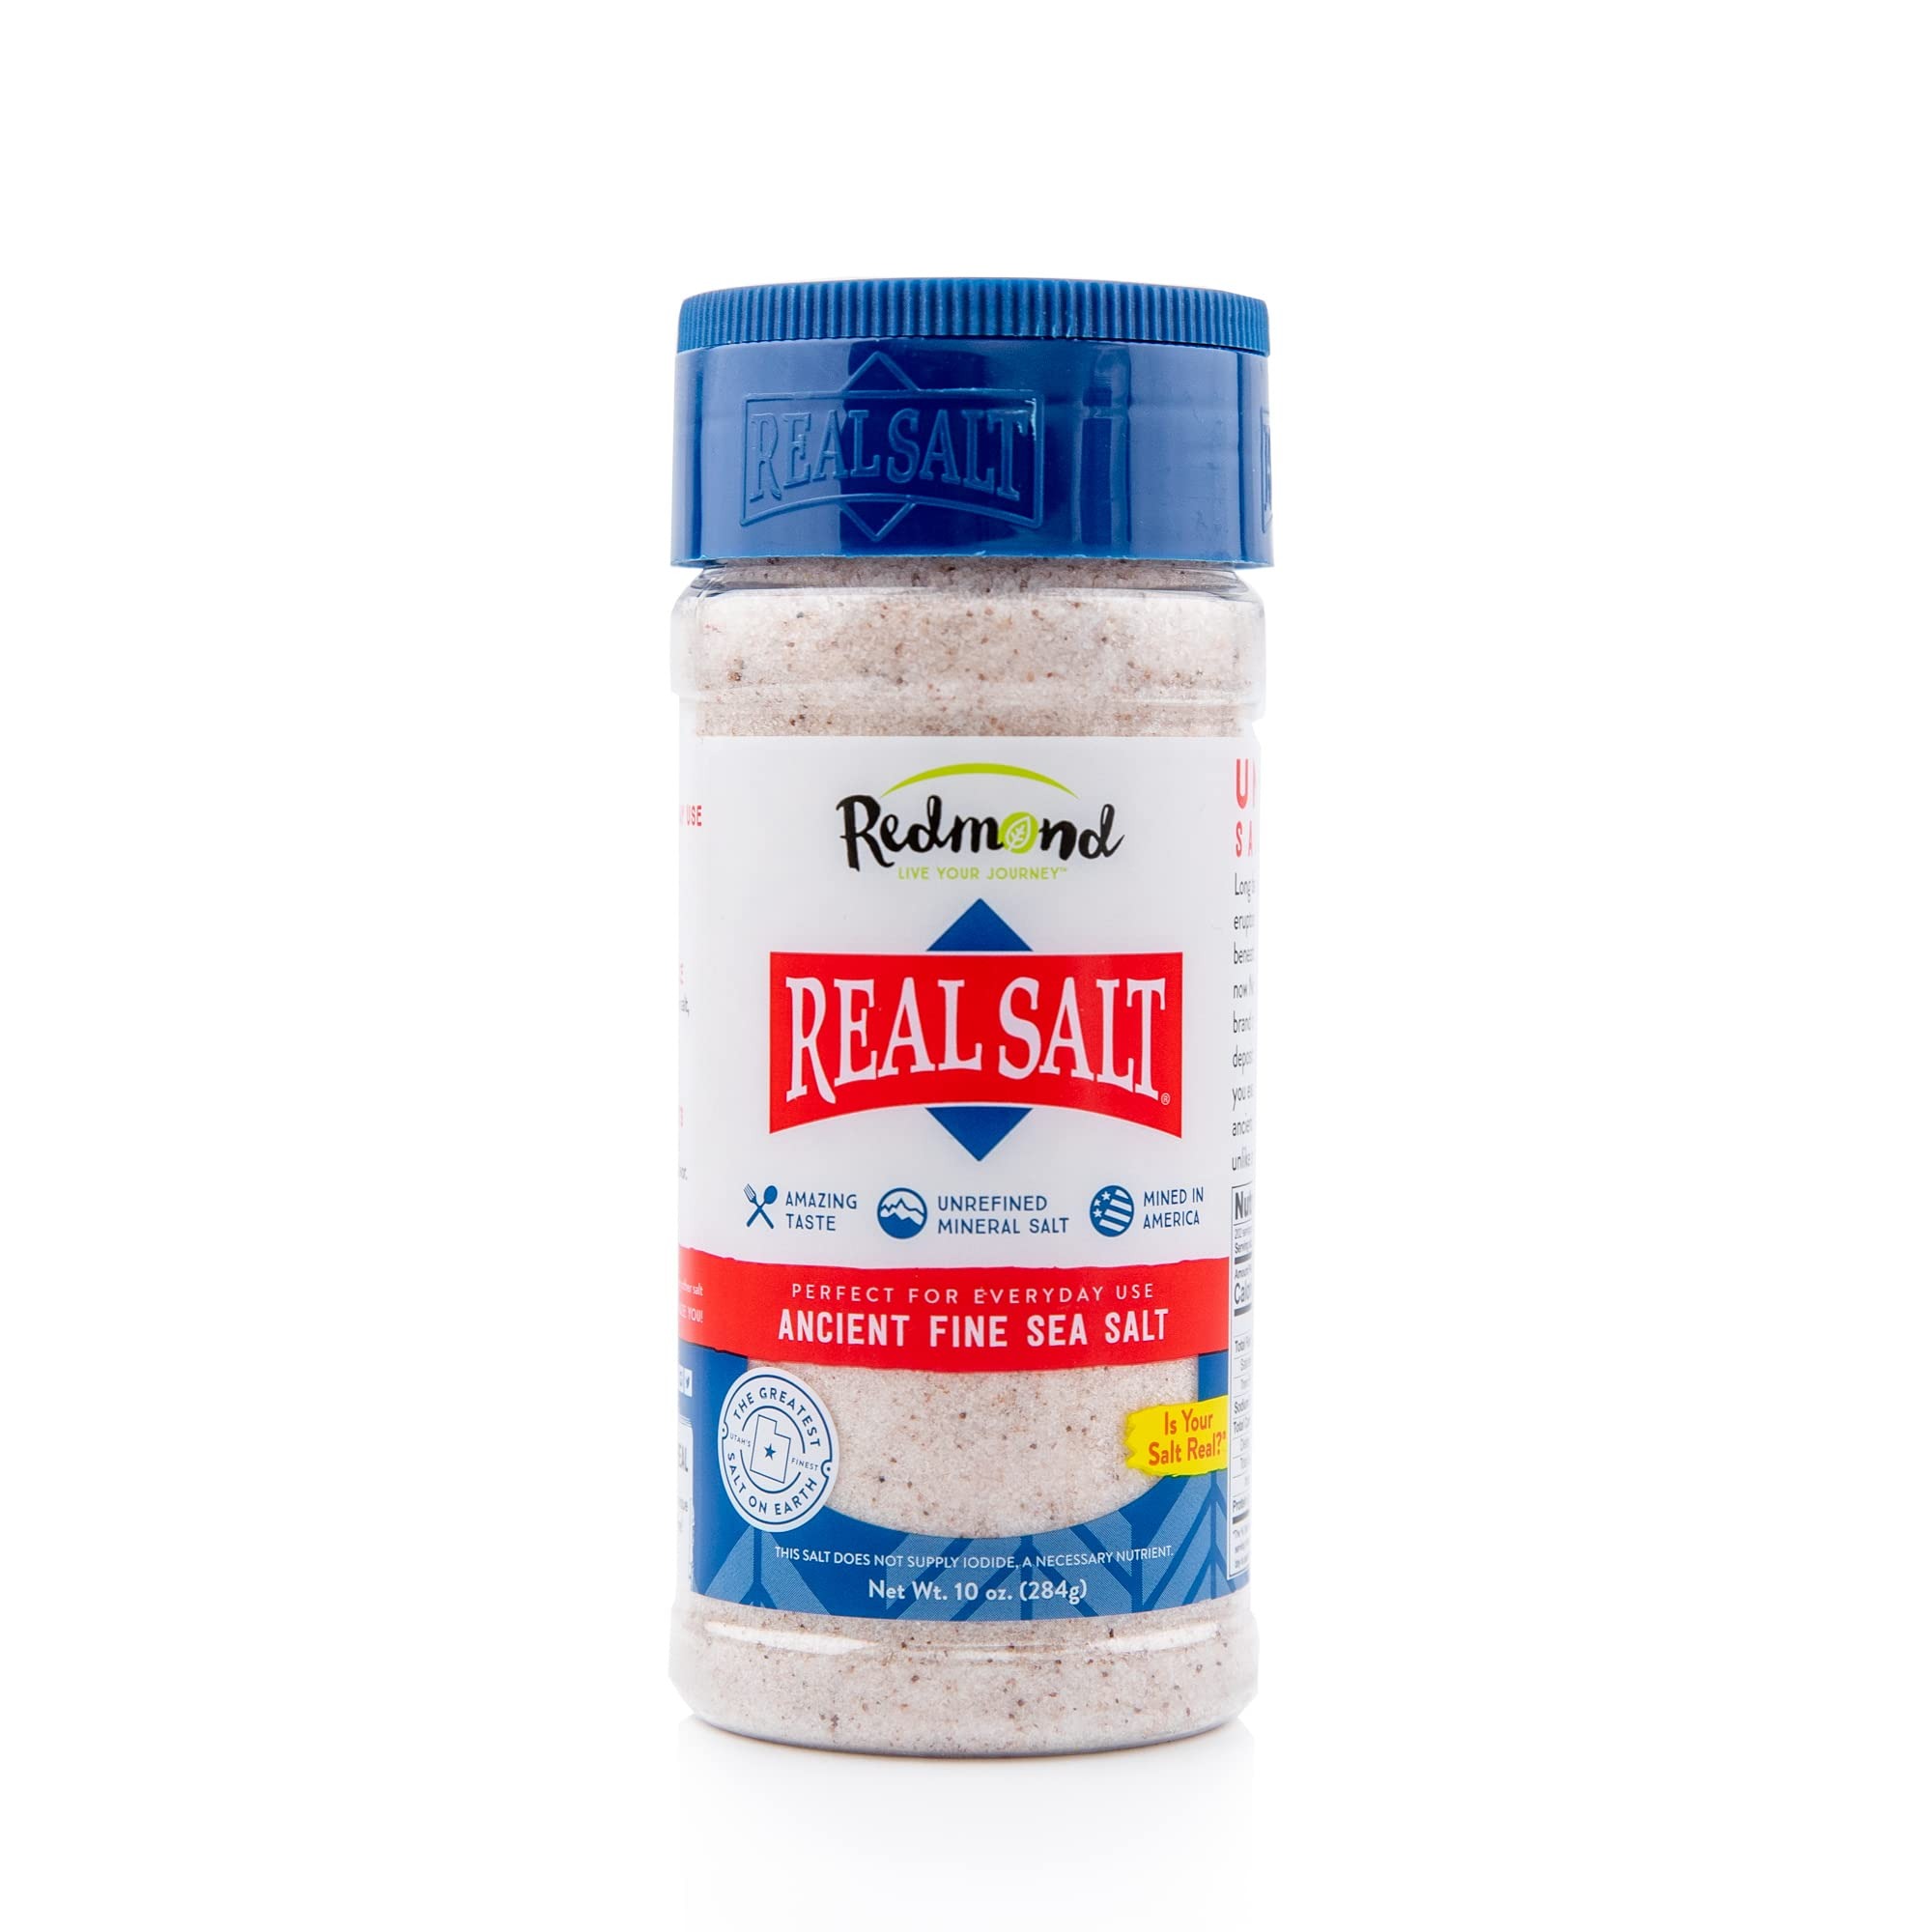
Item Name: Redmond Real Sea Salt - Natural Unrefined Gluten Free Fine, 10 Ounce Shaker (1 Pack)
Bullet Point 1: FLAVOR – Real Salt is unlike any salt on earth. It’s subtly sweet, never bitter sea salt that makes every bite delicious. First try Real Salt, then try any other salt. The difference will amaze you!
Bullet Point 2: NATURAL – Unrefined, unprocessed and ancient sea salt with trace minerals and no additives. Natural sea salt just the way nature made it, with nothing added and nothing removed
Bullet Point 3: HEALTHY – Recommended by doctors! An ancient sea salt recommended by doctors and health professionals for its unique blend of trace minerals
Bullet Point 4: VARIETY – Variety of packaging, sizing, and salt grain size (powder, fine, kosher, coarse), suitable for different application and use. Convenient refill pouches and shakers, perfect for food storage, and excellent for travel. Makes a practical and memorable gift for an individual or a whole family
Bullet Point 5: MINED IN USA – Mined in Utah since 1958 from an ancient seabed protected from modern pollution. Compared to Himalayan, Celtic, Tibetan, Malaysian, French, Hawaiian, Irish, and Marine Sea Salts, Real Salt means fewer food miles, ethical labor standards, and sustainable practices along with its addictive sweet-salt taste. The only American Pink and Black Salt.
Value: 10.0
Unit: Ounce

Price: 6.23